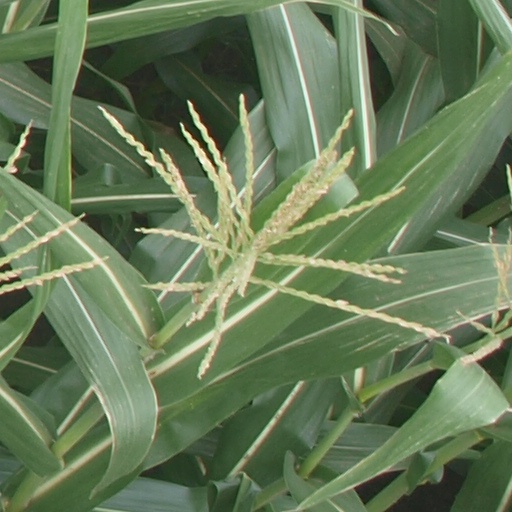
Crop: maize; corn